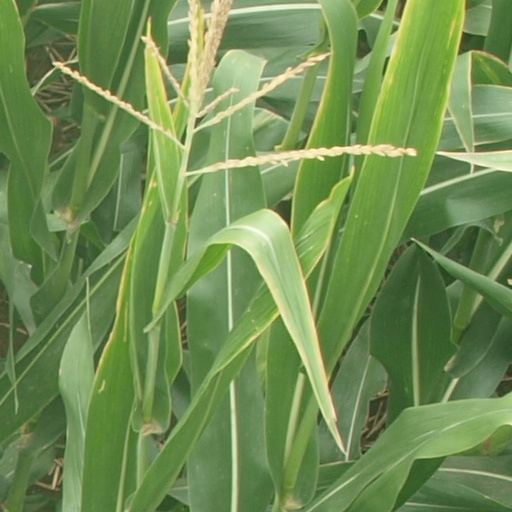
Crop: maize; corn